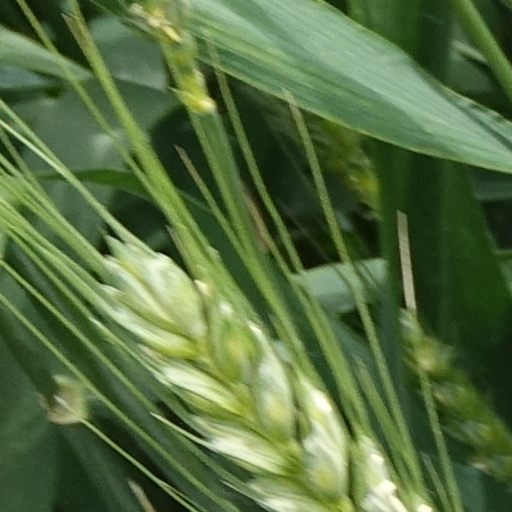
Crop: wheat